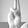
ASL letter: U